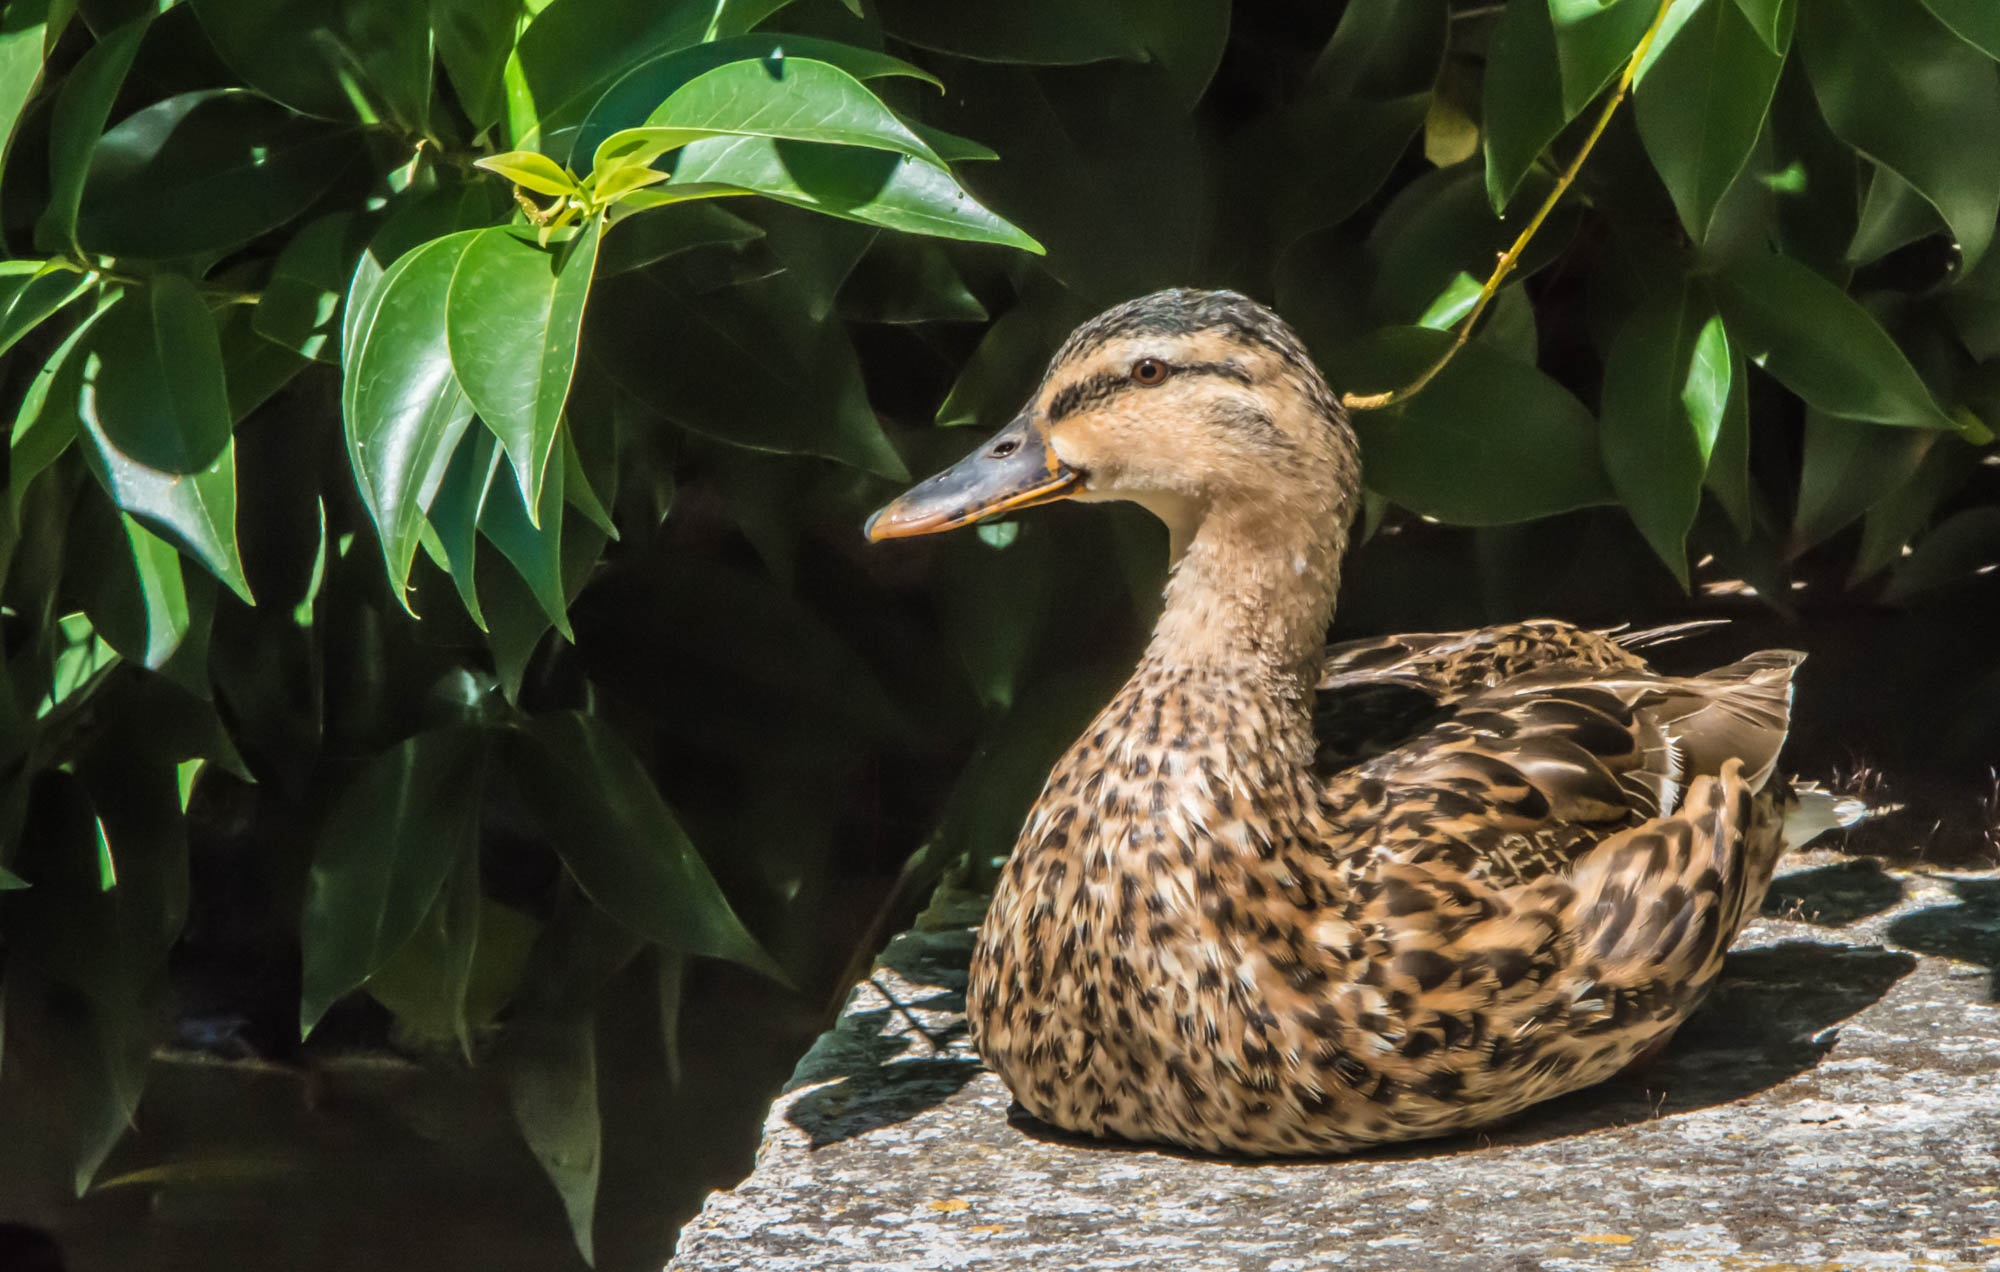
bird, wall, wildlife, beak, fauna, duck, feathers, animals, vertebrate, waterfowl, water bird, mallard, wild duck, ducks geese and swans